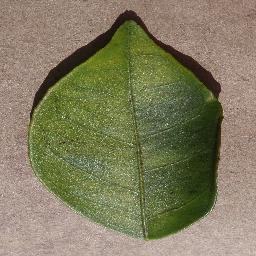
Label: Orange___Haunglongbing_(Citrus_greening)